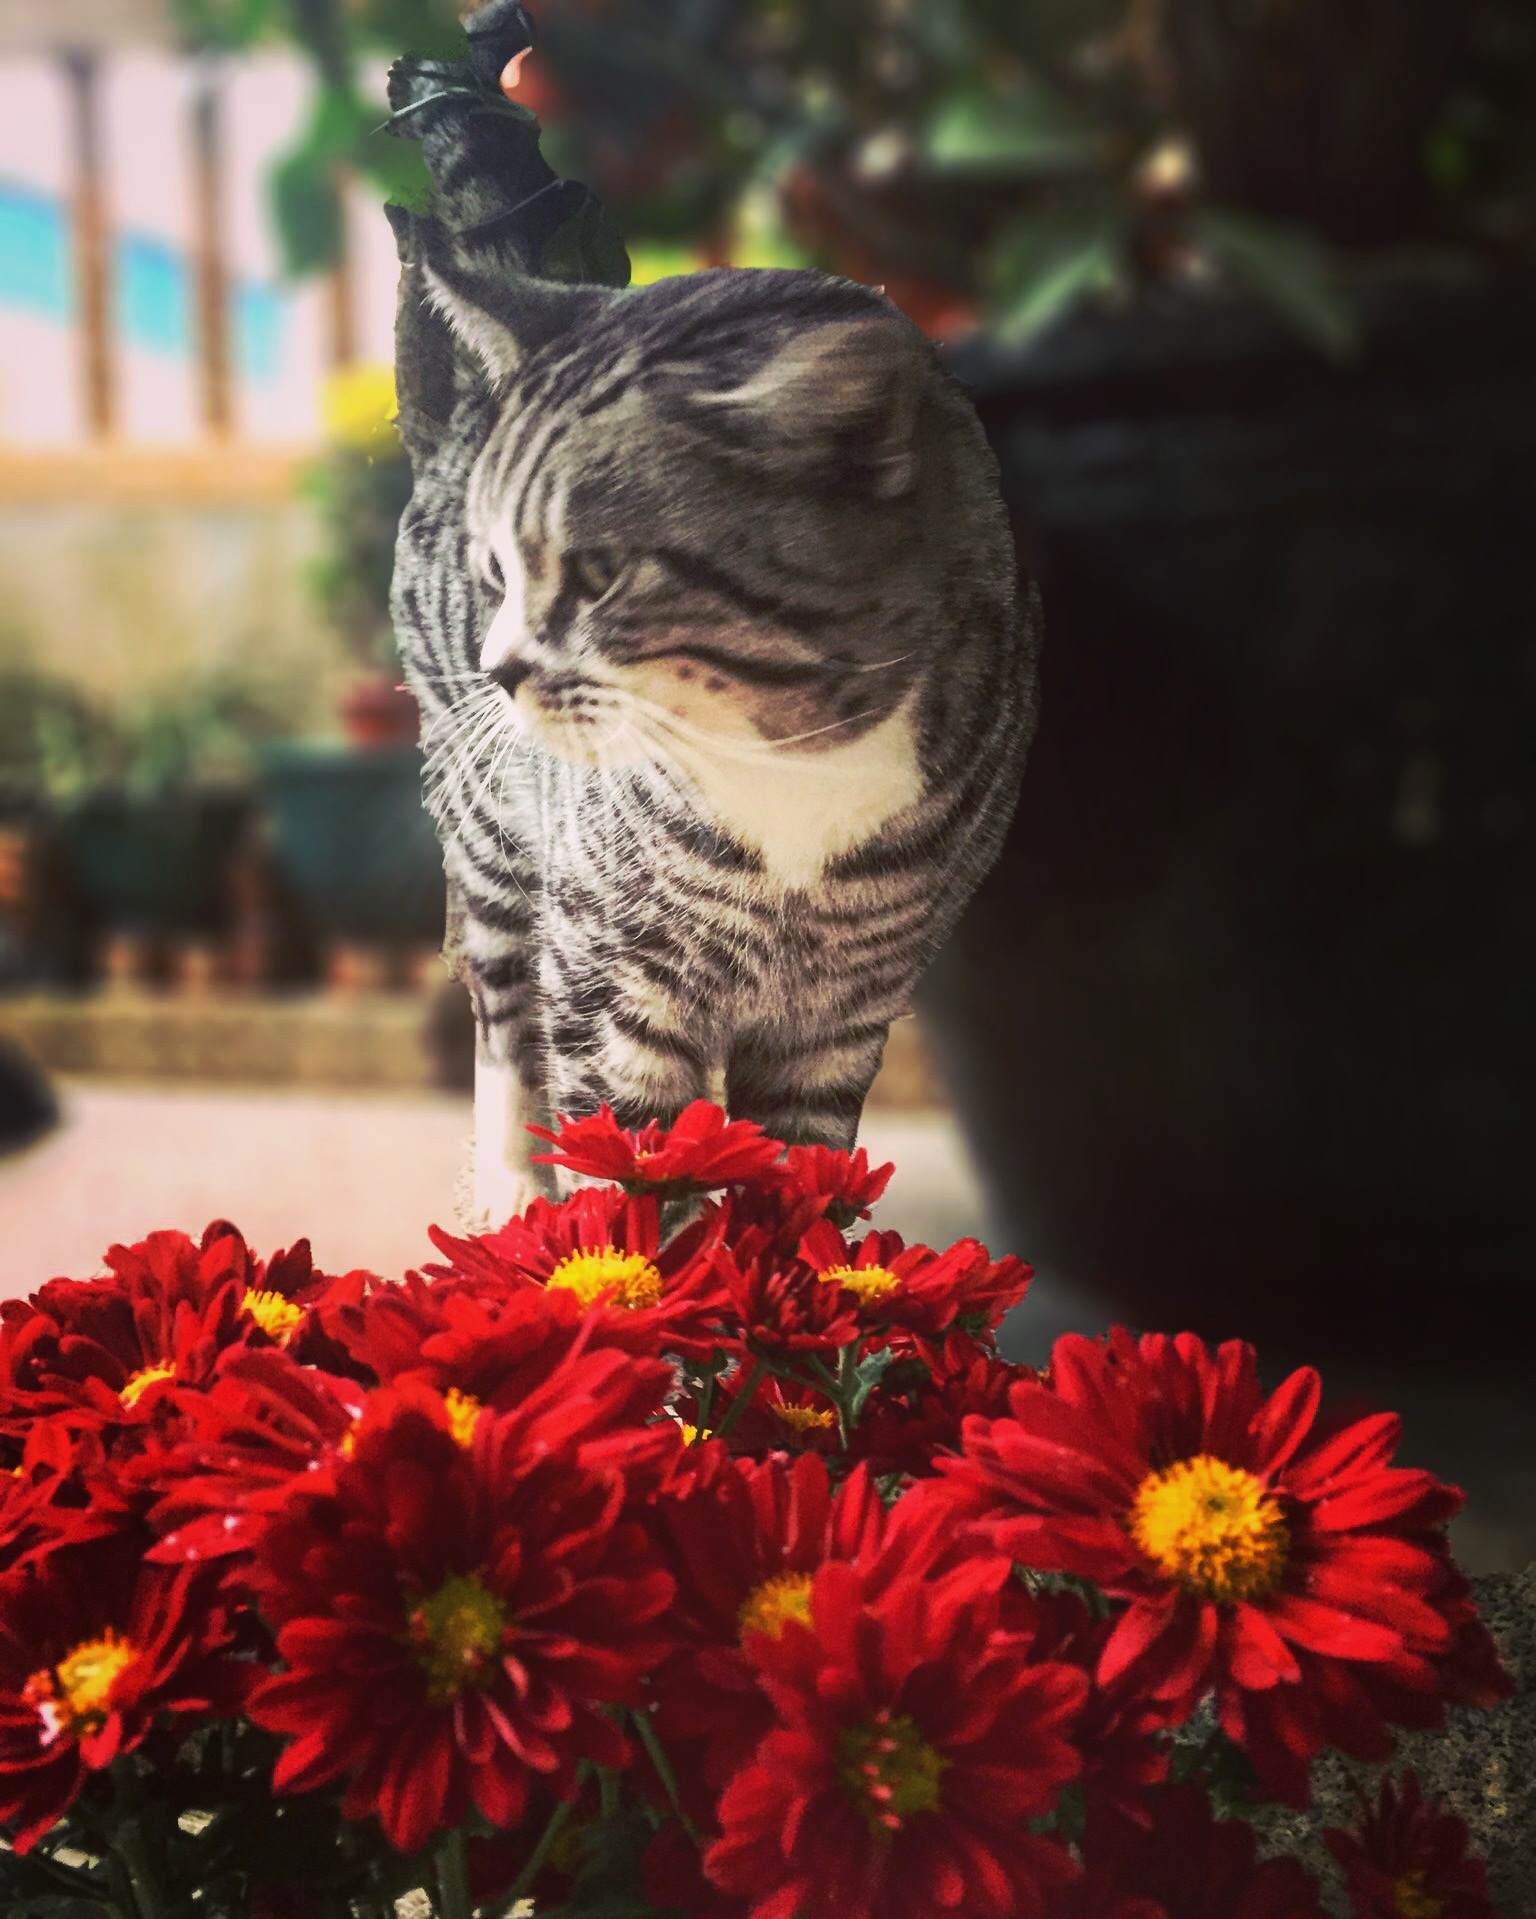
plant, leaf, flower, spring, red, color, autumn, flora